Cathedral of the Blessed Sacrament, Christchurch

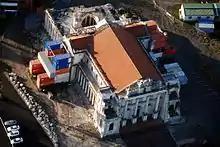
Aerial view of the cathedral in July 2012, with the dome now removed

On 2 March, Bishop Barry Jones decided that the dome of the cathedral would be removed after an inspection revealed another large earthquake could topple it completely. An engineer's report showed that the cathedral's dome was forcing weight-bearing structures outwards and that another earthquake like the magnitude 6.3 on 22 February would topple the dome. The bishop said that the removal of the dome would begin as soon as possible, but other work had to be completed and equipment assembled before work could begin. The removal of the dome would be done by cranes at a distance from the site because of the risk of collapse. The bishop also said that no decisions would be made about the future of the building until a detailed engineering report was generated after the dome has been removed. Until the February earthquake, Masses were being held at the Catholic Cathedral College assembly hall near the cathedral, but the bishop said he did not know where future services would be held. He said: "We don't know anything, all we're concerned about now is protecting human life."